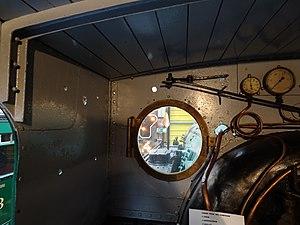
Cabine de conduite de la 16.042 du musée de Treignes
"La type 16 des chemins de fer belges (SNCB) était une locomotive-tender d'inspiration anglaise pour trains locaux, express et trains de banlieue de disposition ""Atlantic"" mise en service entre 1907 et 1913.
"La type 14 des chemins de fer belges (SNCB) était une locomotive-tender d'inspiration anglaise pour trains locaux, express et trains de banlieue de disposition ""Atlantic"" mise en service entre 1900 et 1901.
"La type 15 des chemins de fer belges (SNCB) était une locomotive-tender d'inspiration anglaise pour trains locaux, express et trains de banlieue de disposition ""Atlantic"" mise en service entre 1900 et 1908.